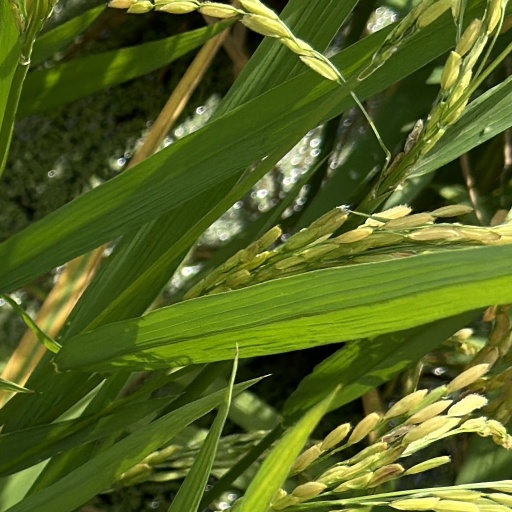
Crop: rice